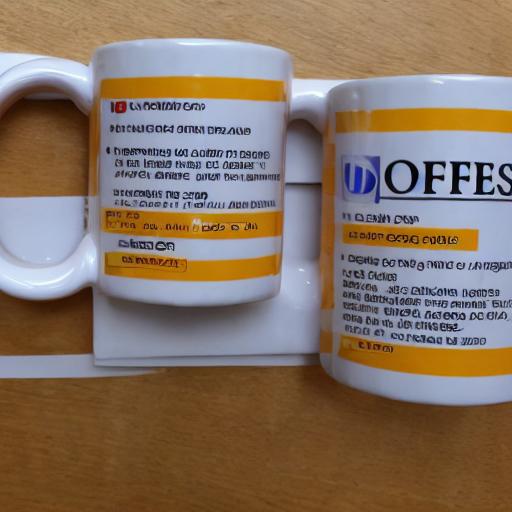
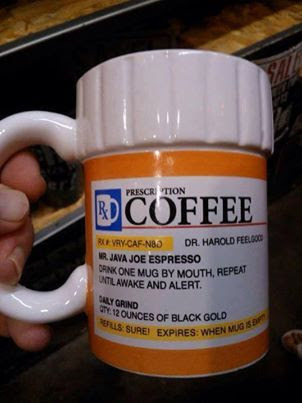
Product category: items_mug
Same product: no